Describe the emotion expressed in this image:  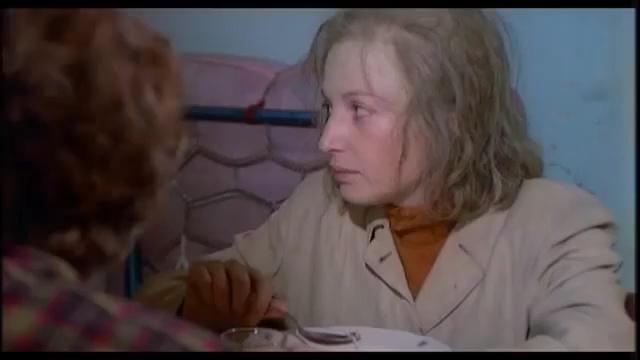
This person displays Suffering, valence and arousal with low intensity.